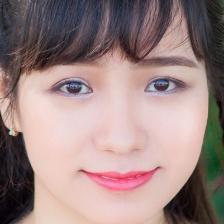
Label: faces